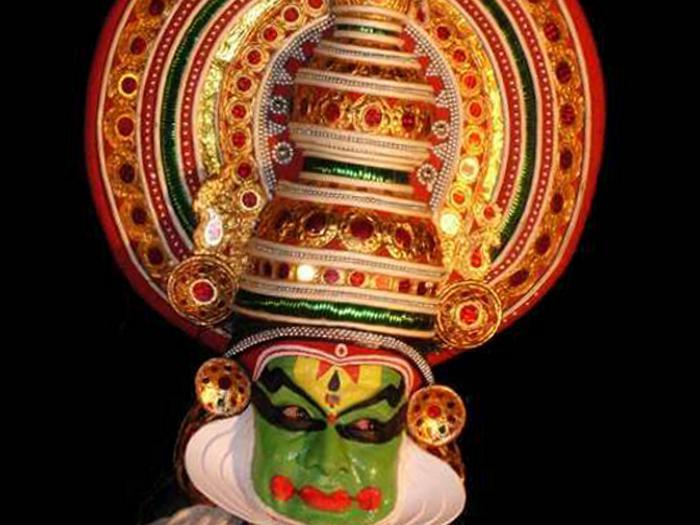
Dance form: kathakali